Rune Factory 5

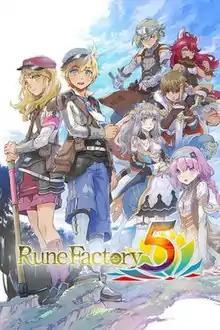

is a 2021 role-playing simulation game by Marvelous. The first entry in the "Rune Factory" series since "Rune Factory 4" (2012), it was released for the Nintendo Switch in Japan in May 2021 and in North America and Europe in March 2022, including a Windows port in July 2022.